Orient-Institut Beirut

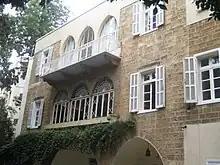
Orient-Institut Beirut

The Orient-Institut Beirut (OIB) is one of ten German Humanities Institutes Abroad which belong to the Max Weber Foundation. The OIB was established in 1961 by the Deutsche Morgenländische Gesellschaft (German Oriental Society) and is part of the Max Weber Foundation since 2003. The OIB supports and promotes independent research on the historical and contemporary Middle East and the Arab world in cooperation with researchers and academic institutions throughout the region.